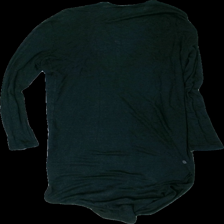
View: back
Type: Cardigan
Category: Ladies
Brand: Not in the list
Brand text on label: house of lola
Colors: Black
Material: 100% viscose
Cut: Long
Size: S
Season: All
Damage location: top right
Damage 2 location: top center
Price range: <50
Recommended usage: Export
Description: svart lång kofta, mycket nopprig över hela